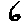
Label: 6